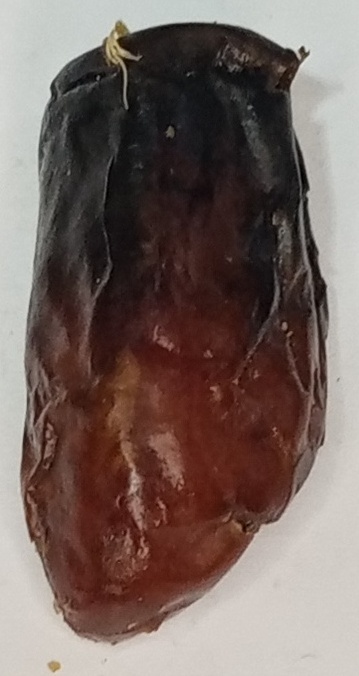
Variety: gajar
Size: large
Grade: grade-2